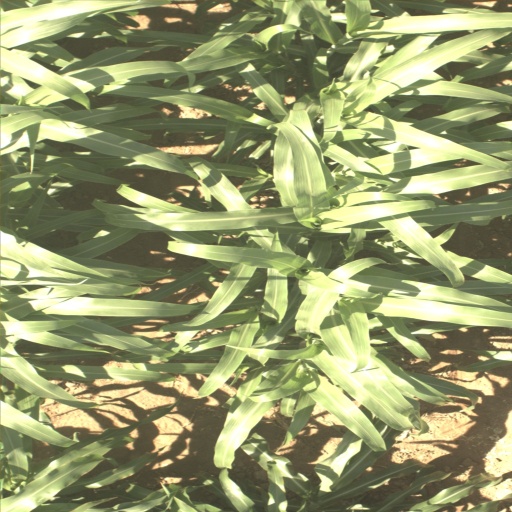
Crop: sorghum